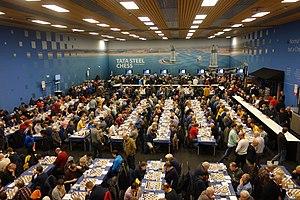
Le tournoi de Wijk aan Zee ou tournoi Tata Steel, créé en 1938, est un tournoi d'échecs qui se déroule dans la station balnéaire de Wijk aan Zee aux Pays-Bas. Ce tournoi a lieu tous les ans, habituellement en janvier.